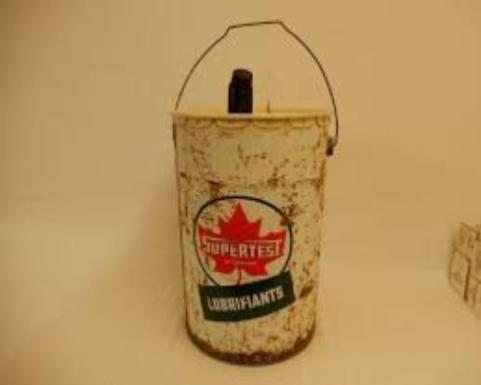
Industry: Transportation